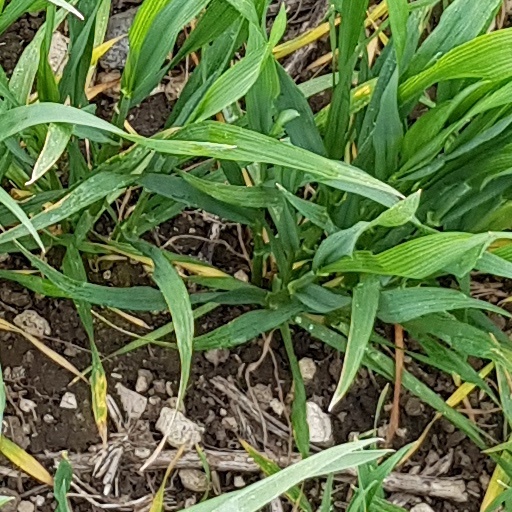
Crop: wheat